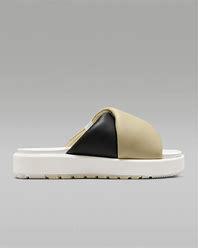
Brand: Jordan
Model: Sophia